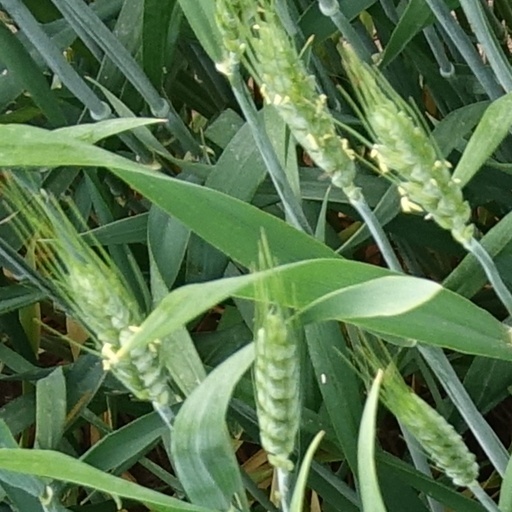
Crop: wheat